OOglies

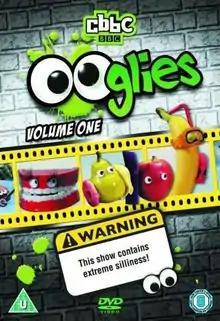
DVD cover

OOglies is a stop-motion animated children's television series produced by BBC Scotland for CBBC, and distributed worldwide by Classic Media. The show involves short sketches that play for 30 seconds to a minute starring household items and food, virtually all of which have googly eyes stuck on, hence the show's title.